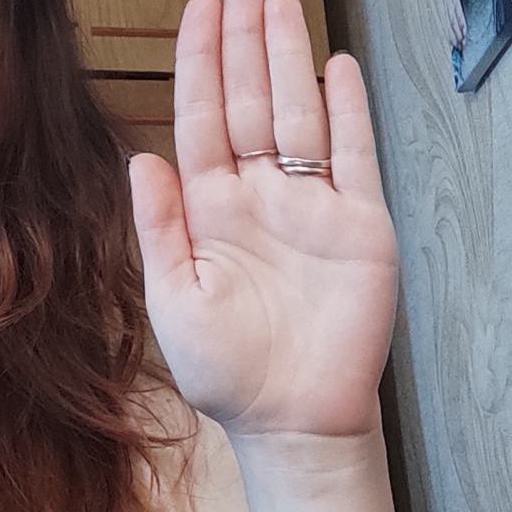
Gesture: stop